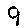
Label: 9